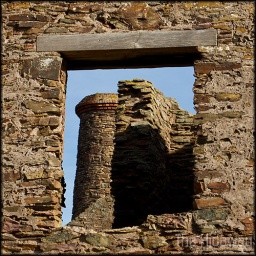
Looking in through a old mine building window at the other old buildings and chimney stack Wheal Coates, St.Agnes.